Duff House Royal Golf Club

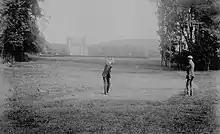
Duff House Royal course open for play 1924

On 1 January 1925, the two Banff golf clubs formally amalgamated as the Duff House Royal Golf Club. The union of the two Clubs survived, with tolerance and restraint being exercised on both sides, but it was only a matter of time before the axe would fall on the Links Course. The end came at the Annual General Meeting held on Thursday, 24 January 1929 when A.F. Spence, seconded by G.F. Goodall, formally moved that the maintenance of the Links Club be now discontinued. While expressing regret that such a motion should be necessary, Mr. Spence pointed out the annual financial loss to the club, the changed circumstances at the Links which "are now over-run in the summer by picnic parties and motor vehicles; also to the few members of the Club who play there and small support received from other players in the town and from visitors, also that this was an opportune time to give up the leased portion of the course in view of the cropping rotation of the Landlord's farm"